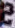
Number: 2